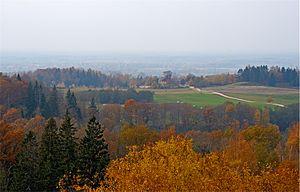
Talsi est un novads de Lettonie, situé dans la région de Kurzeme. En 2019, sa population est de 27 730 habitants.